Killorglin

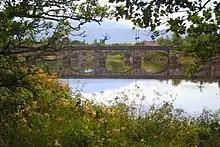
Killorglin Bridge was built in 1885

Much of the town centre was laid out in the 19th century. Killorglin's Roman Catholic church was built (on the site of an earlier church) in 1891. The Church of Ireland church was originally built in 1816 and significantly redeveloped in 1868. The town hall was built in the early 20th century with the help of Andrew Carnegie.